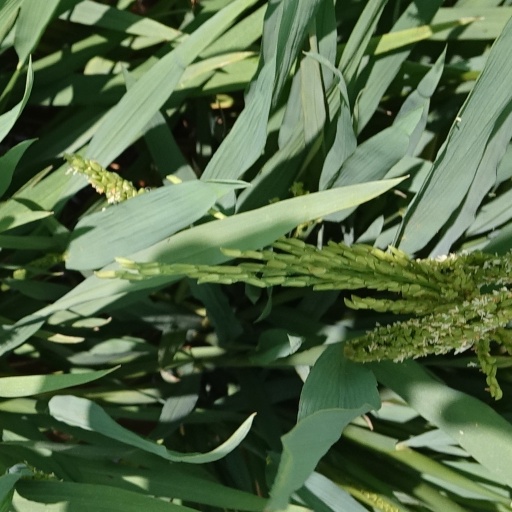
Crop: rice